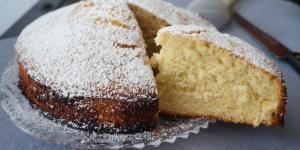
bizcocho sin aceite de girasol